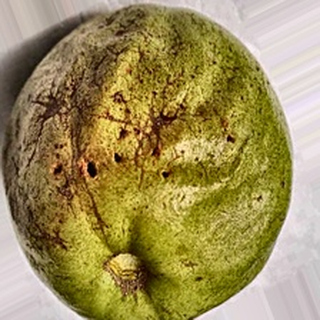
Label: guava_fruit_fly